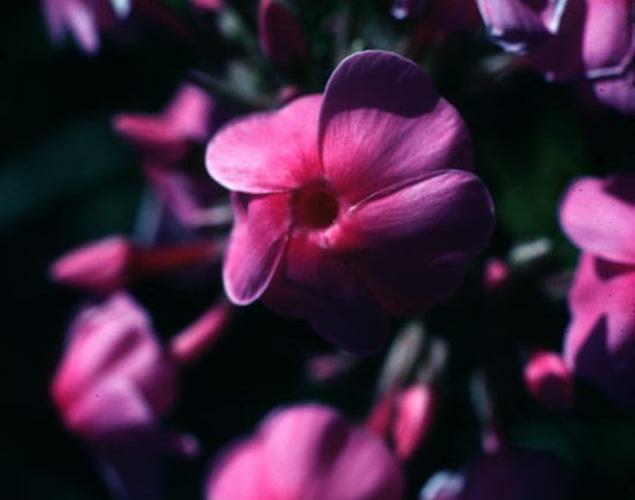
Flower: garden phlox